Tobia Aoun

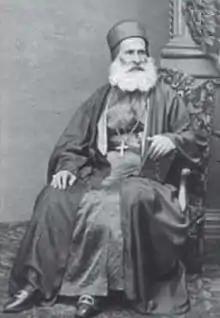
Catholic Archbishop Tobia Aoun

Tobia Aoun (December 1803 – 4 April 1871) ("Tubiya, Tobias, Tubiyya, Aun, Awn") was a Lebanese Catholic prelate who served as Assistant to the Pontifical Throne, Maronite Archbishop of Beirut, Count of Rome, Knight of the French Legion of Honour, Knight of the Ottoman Order of the Medjidie, and Council Father of the First Vatican Council.